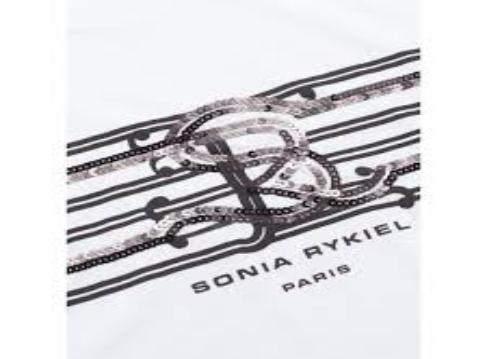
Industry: Clothes